Freeman Street station

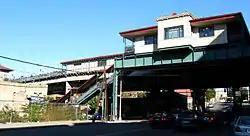
Northern street stair

This elevated station has three tracks and two side platforms. The center express track is used by the 5 train during rush hours in the peak direction.